Marte Michelet

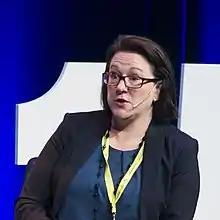
Marte Michelet, 2015

She is the daughter of novelist and politician Jon Michelet and Toril Brekke. They resided in Lindeberg, Oslo before her parents split up. Marte Michelet moved into an apartment in Oslo, that once had housed a young Jewish girl who was deported to Auschwitz.